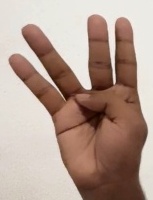
ASL sign: 4